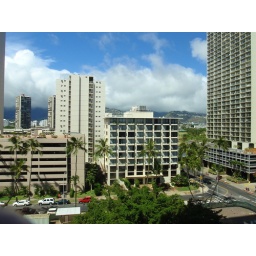
clouds over the mountains